Niccolò Paganini

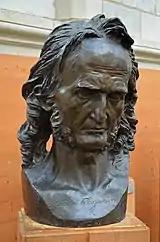

Paganini was in possession of a number of fine stringed instruments, including 11 Stradivari at the time of his death. More legendary than these were the circumstances under which he obtained (and lost) some of them. While Paganini was still a teenager in Livorno, a wealthy businessman named Livron lent him a violin, made by the master luthier Giuseppe Guarneri, for a concert. Livron was so impressed with Paganini's playing that he refused to take it back. This particular violin came to be known as "Il Cannone Guarnerius" ("The Cannon of Guarnieri") because of its powerful voice and resonance.